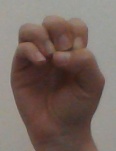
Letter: ha